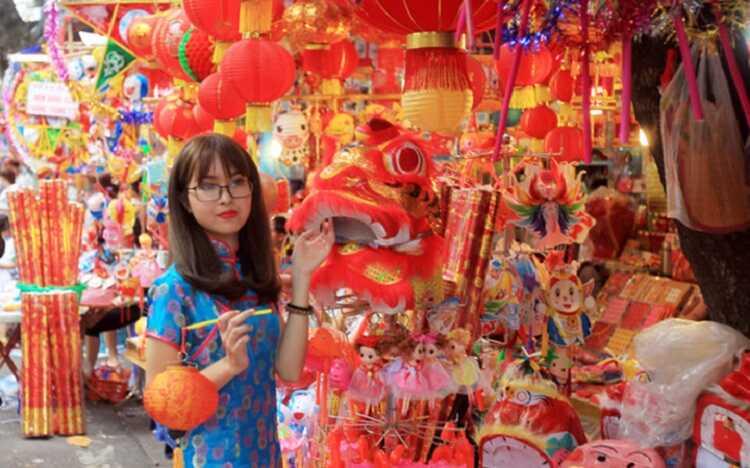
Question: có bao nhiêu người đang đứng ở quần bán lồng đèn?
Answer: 1 người